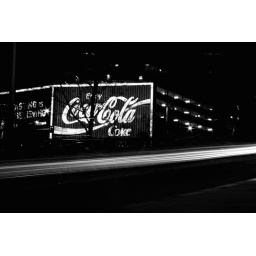
Brief = signs coca cola sign in sydney